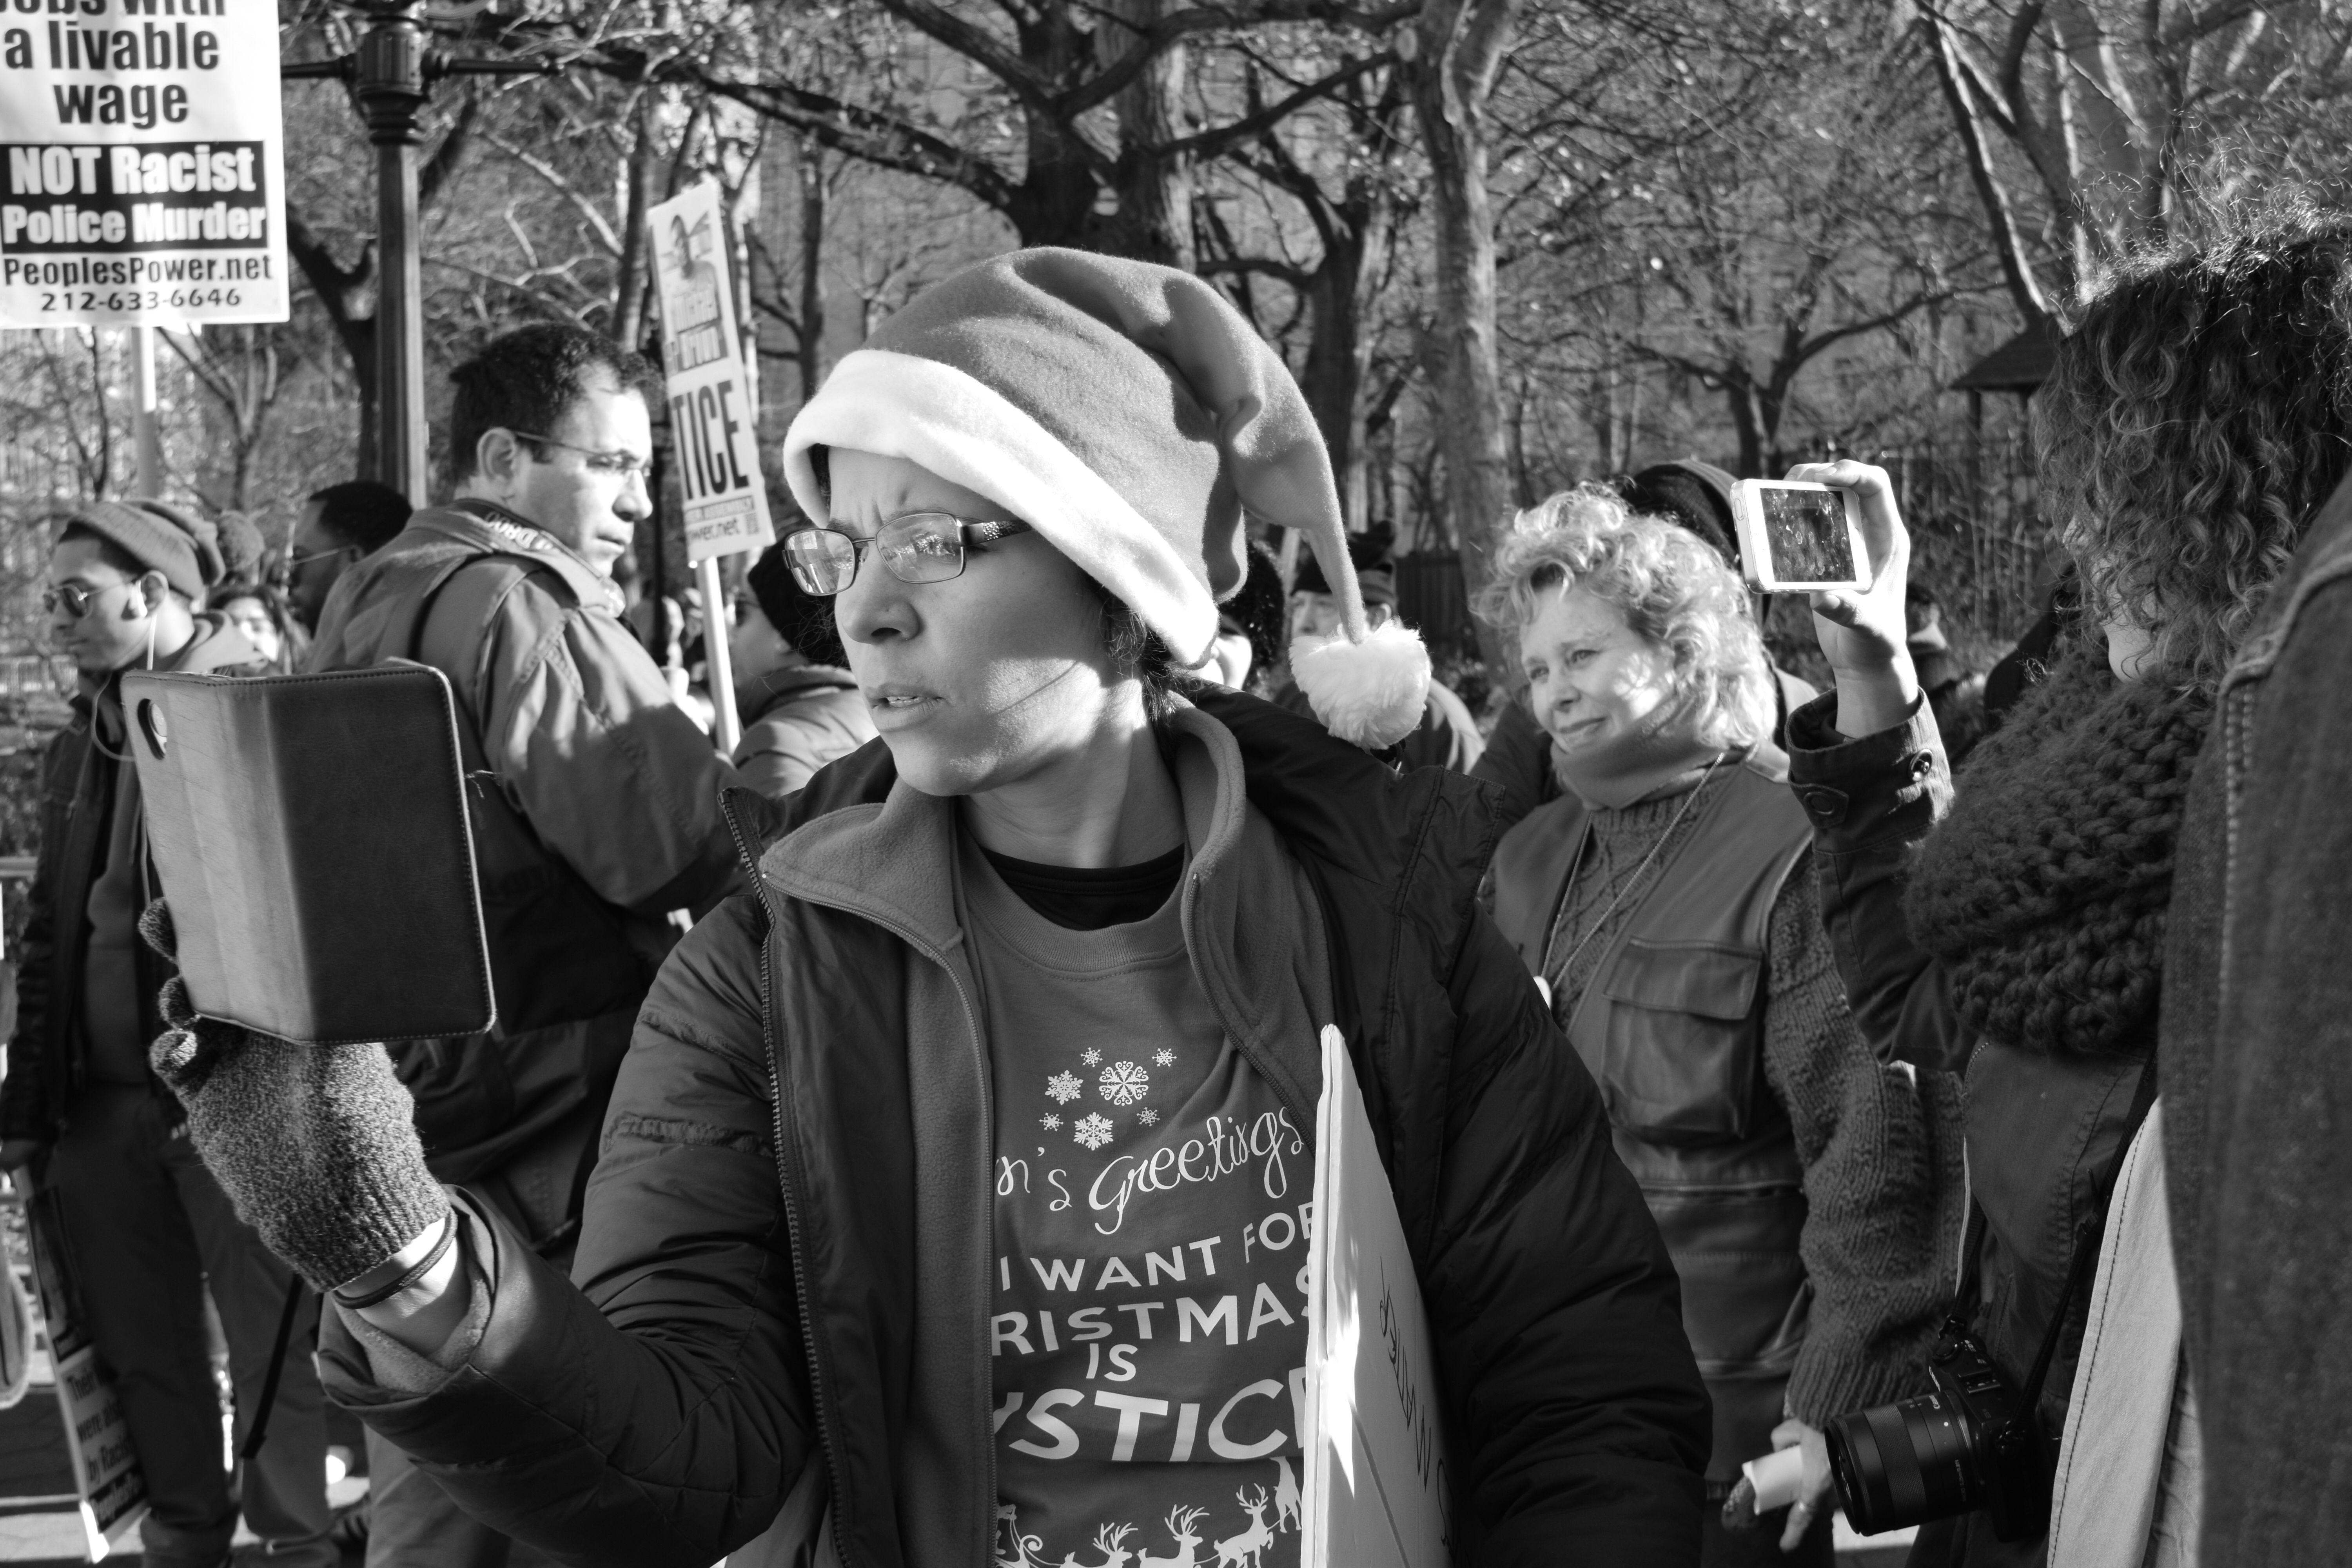
black and white, people, road, street, night, urban, manhattan, crowd, nyc, peace, black, monochrome, blackandwhite, justice, newyorkcity, calle, nuevayork, police, march, policia, demonstration, protest, nikond3300, nypd, africanamerican, lives, handsup, protesters, abuse, matter, dontshoot, michaelbrown, abuso, nojusticenopeace, protestas, icantbreathe, ericgarner, blacklivesmatter, handsupdontshoot, millionsmarchnyc, monochrome photography